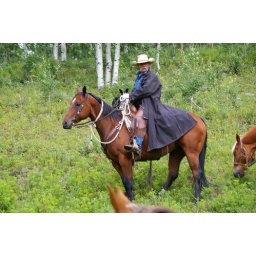
Heading home after a long day of fencing in southern Alberta hills